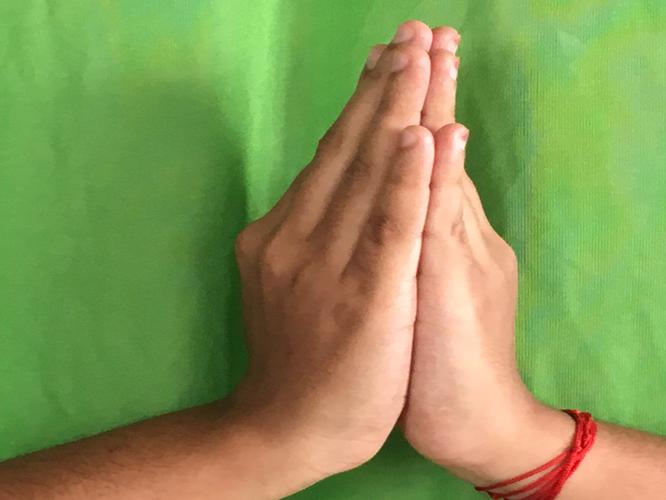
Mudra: Anjali
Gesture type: double_hand